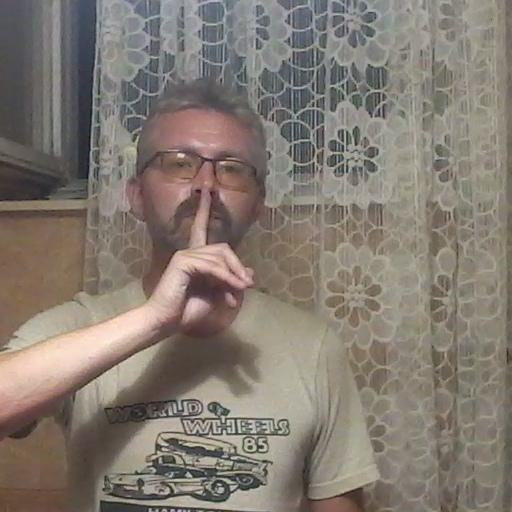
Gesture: mute